Ramnagar, West Champaran

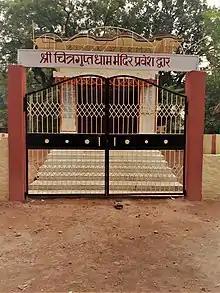
Chitragupt Mandir By Apurv Shrivastva

Chitragupta (Sanskrit: चित्रगुप्त, 'rich in secrets' or 'hidden picture') is a Hindu god assigned with the task of keeping complete records of actions of human beings on the earth and punish or reward them according to their Karmas. He is god of justice therefore known as Dharmaraja. Upon their death, Chitragupta has the task of deciding heaven or the hell for the humans, depending on their actions on the earth. Chitragupta Maharaj is the seventeenth Manasputra of Lord Brahma and thus, allotted the right to write Vedas like Brahmins with the duty of a Kshatriya (Chitragupta is the patron deity of Kayasthas, a Hindu caste of India and Nepal), because of which Chitraguptavanshi Kayasthas are considered as Vedic Suryavanshi Brahmakshatriyas. Chitragupta is god of Kayasth.